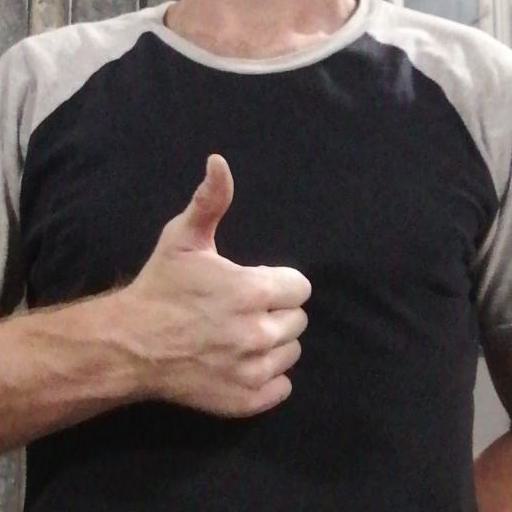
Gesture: like